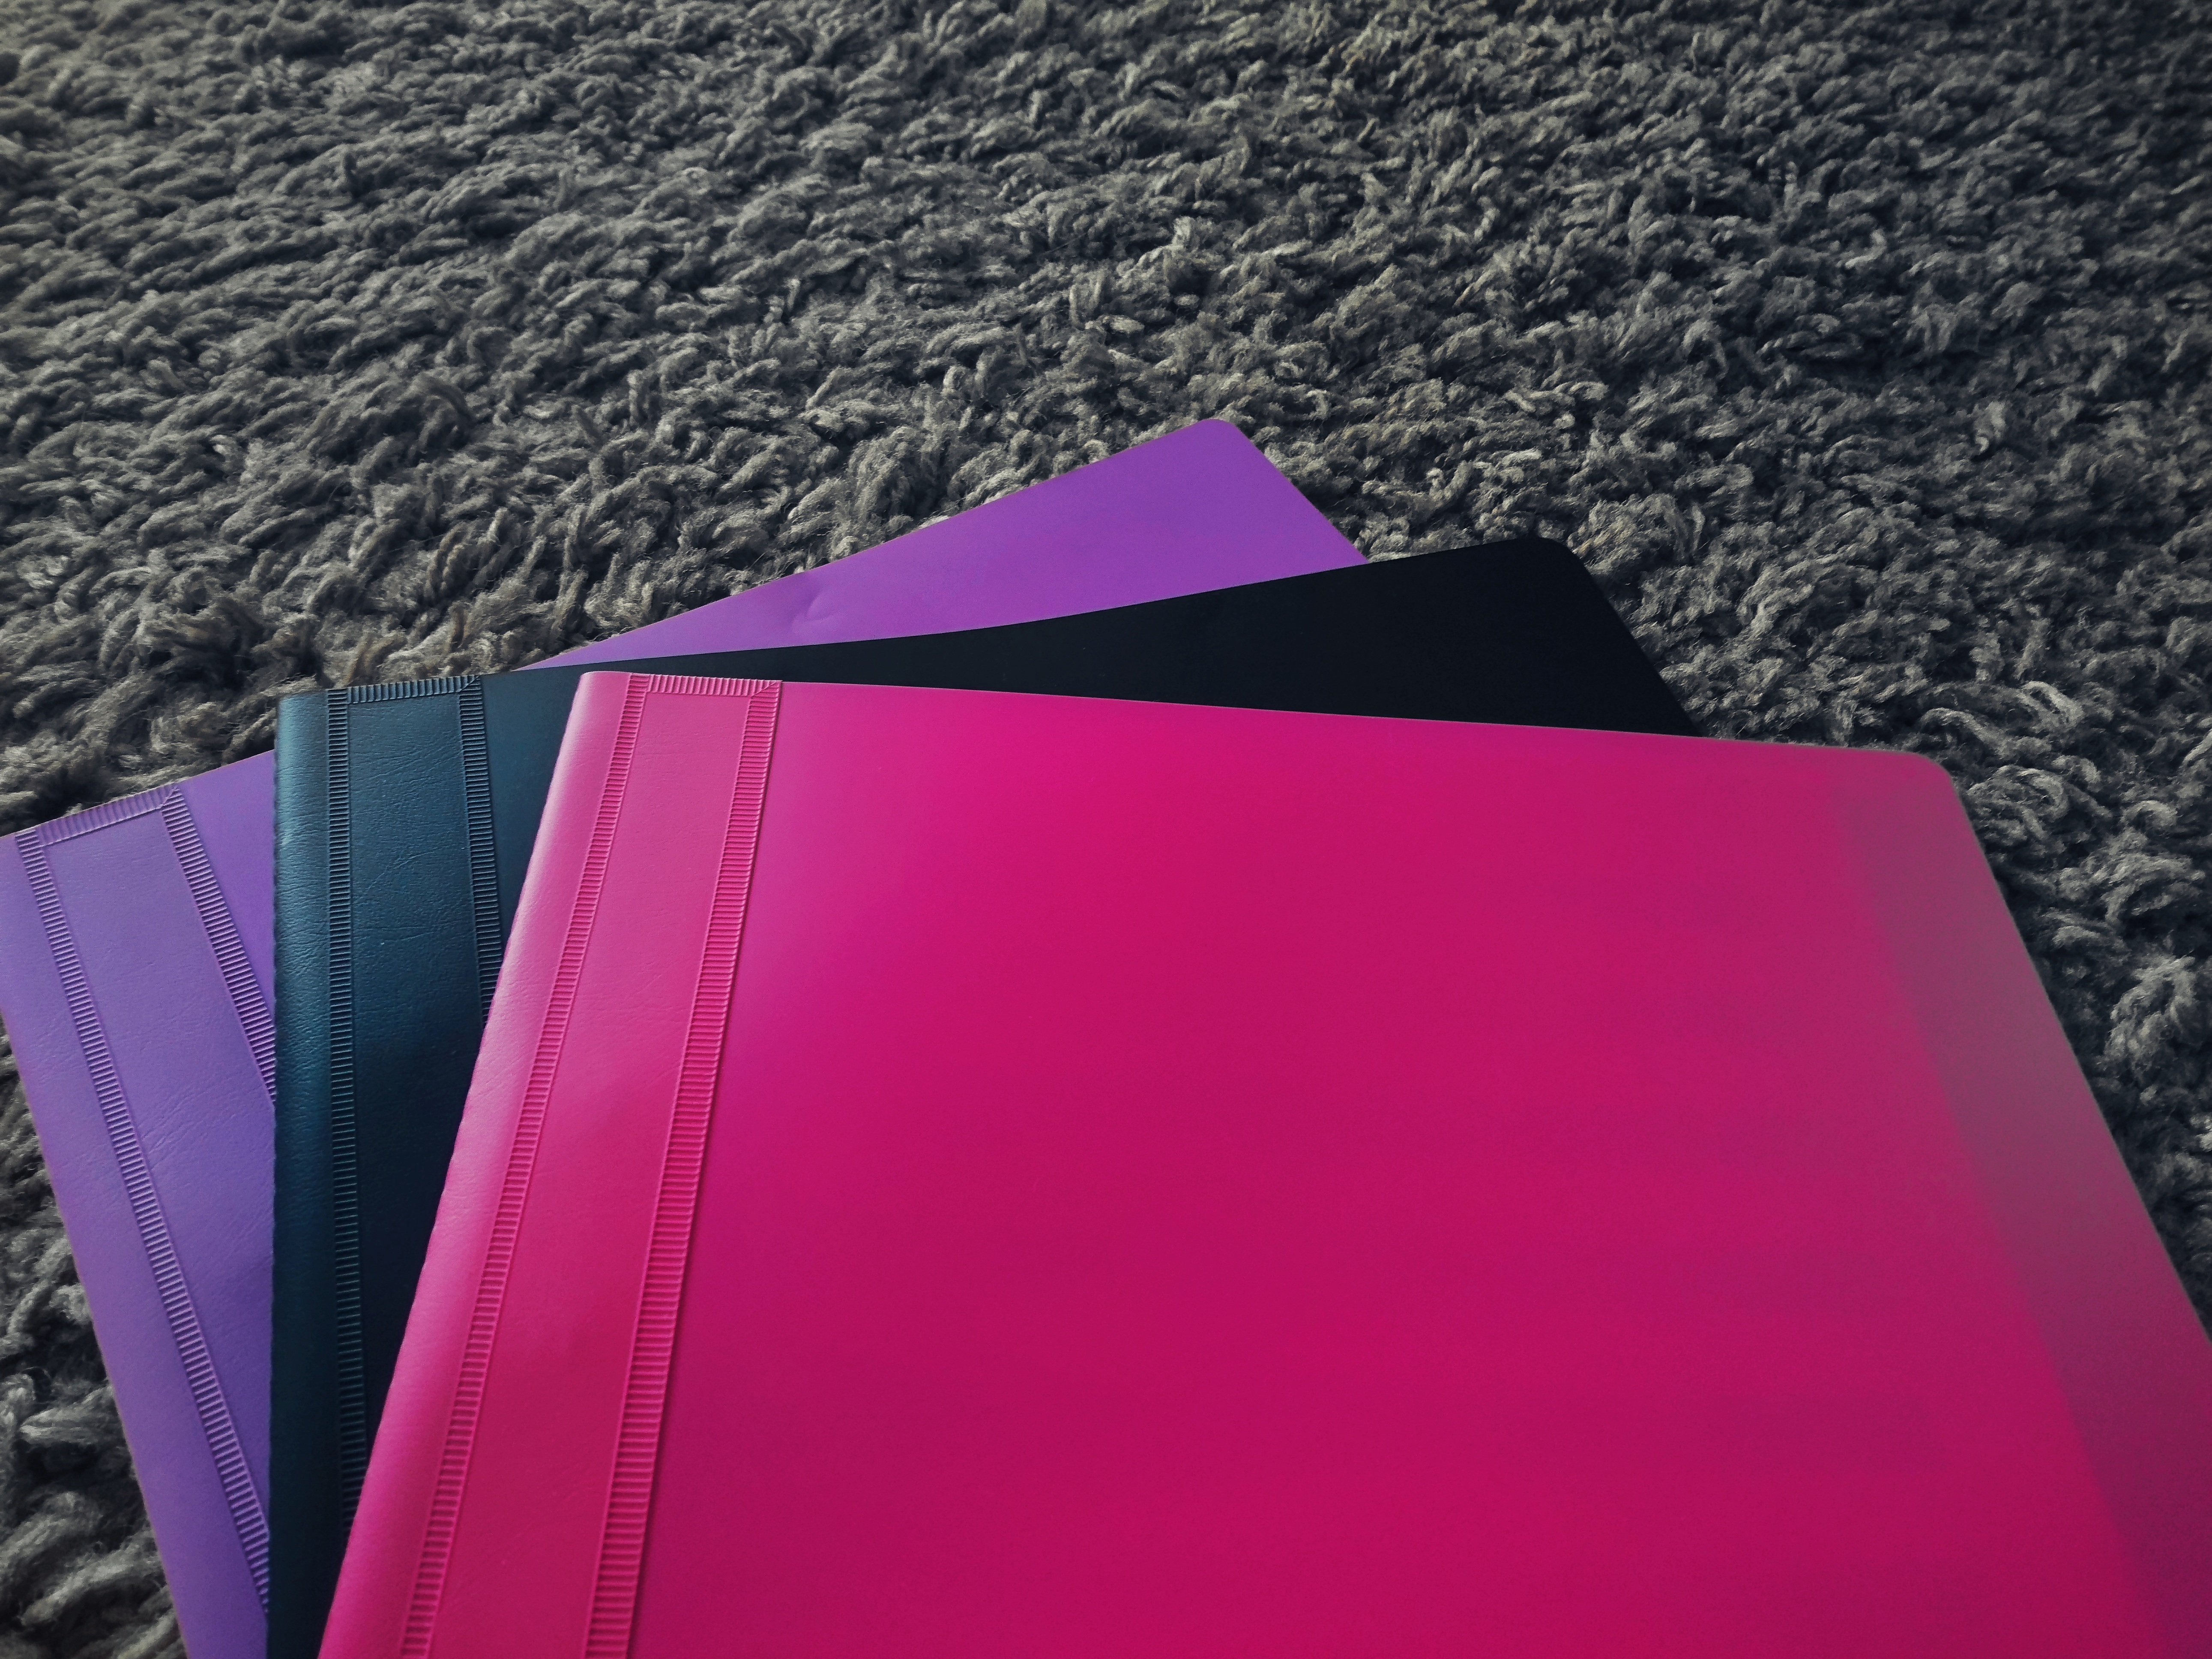
purple, red, color, black, pink, folder, brand, violet, portfolio, school, carpet, magenta, shape, school supplies, folders, fast stapler